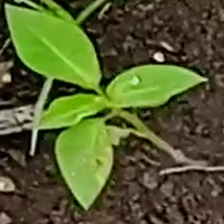
Weed species: Moti_dudhi(Euphorbia_geneculata_L)